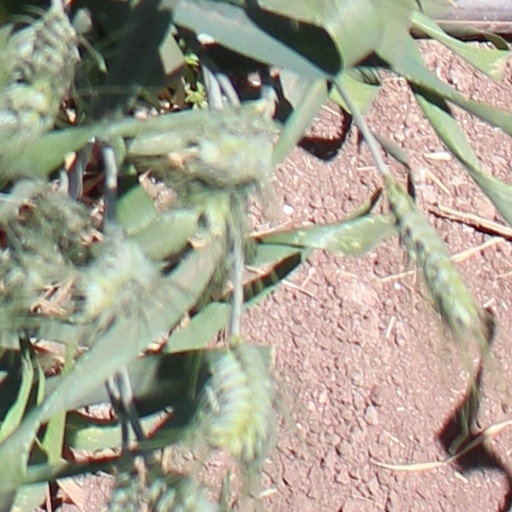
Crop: wheat